List of Gillingham F.C. players

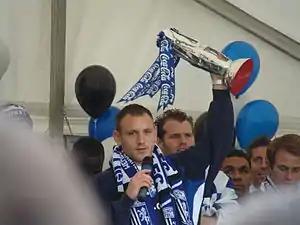
Barry Fuller captained Gillingham to victory in the 2009 Football League Two play-off final and made his hundredth appearance for the club in 2010. Partially visible second from right is Nicky Southall, one of the longest-serving players in the club's history.

Gillingham Football Club is an English professional association football club based in Gillingham, Kent, playing in EFL League Two, the fourth level of the English football league system, as of the 2024–25 season. The club was formed in 1893 as New Brompton F.C., a name which was retained until 1912, and has played home matches at Priestfield Stadium throughout its history. The club joined The Football League (now called the English Football League) in 1920, was voted out of the league in favour of Ipswich Town at the end of the 1937–38 season, but returned to the league 12 years later after it was expanded from 88 to 92 clubs. Between 2000 and 2005, Gillingham played in the second tier of the English football league system for the only time in the club's history, achieving a highest league finish of eleventh place in 2002–03. The club's first team have competed in numerous nationally and regionally organised competitions, and all players who have played 50 or more such matches, either as a member of the starting eleven or as a substitute, are listed below.